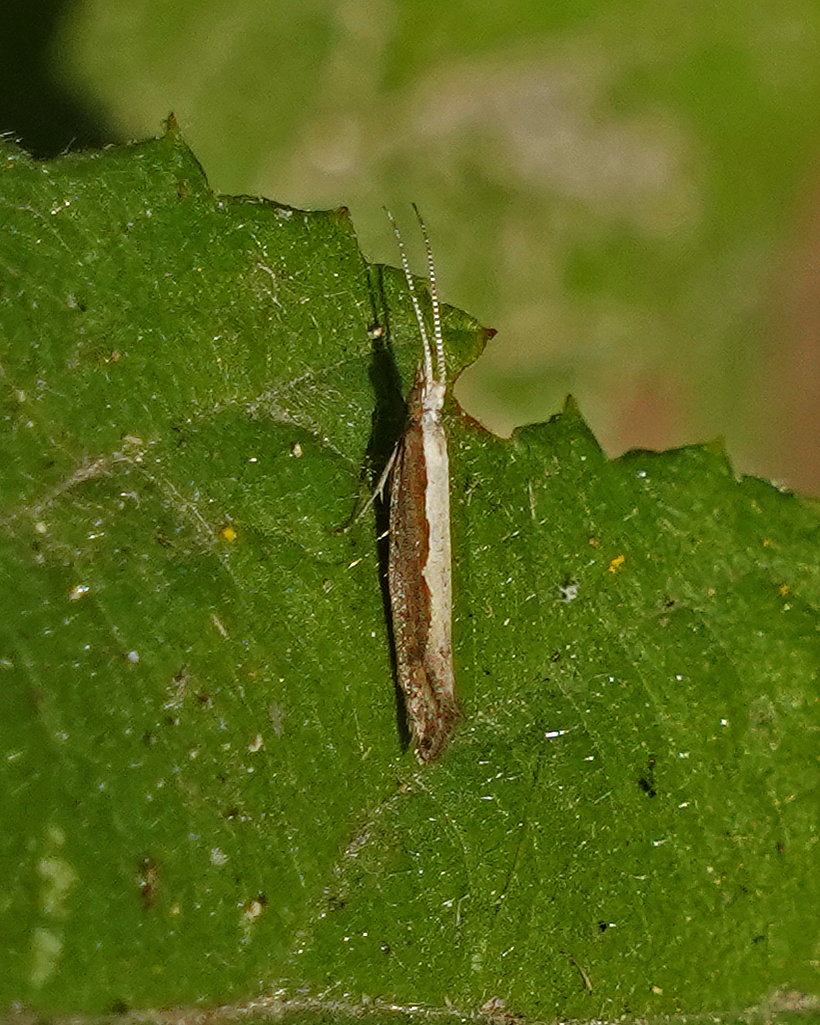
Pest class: diamondback_moth